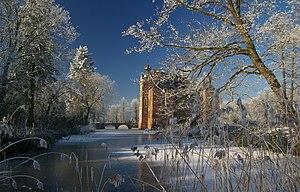
Château de Cannenburg à Vaassen, aux Pays-Bas (Gueldre). Avec un filtre polarisé This is an image of rijksmonument number 520122